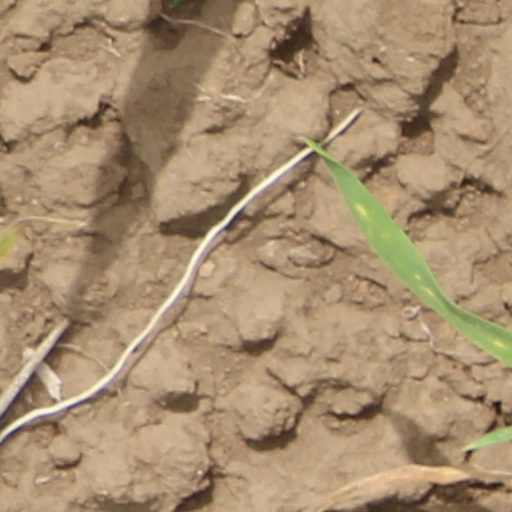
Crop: wheat